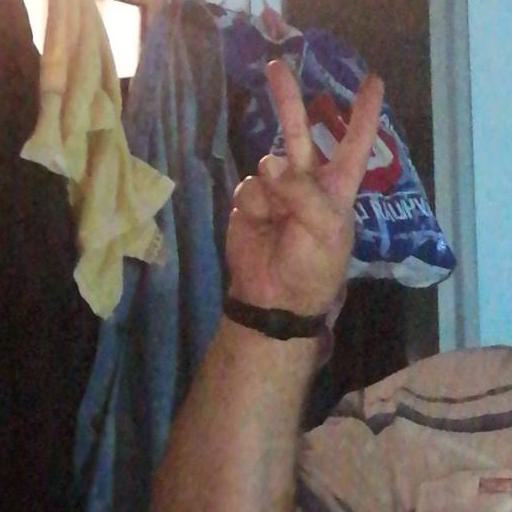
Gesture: peace